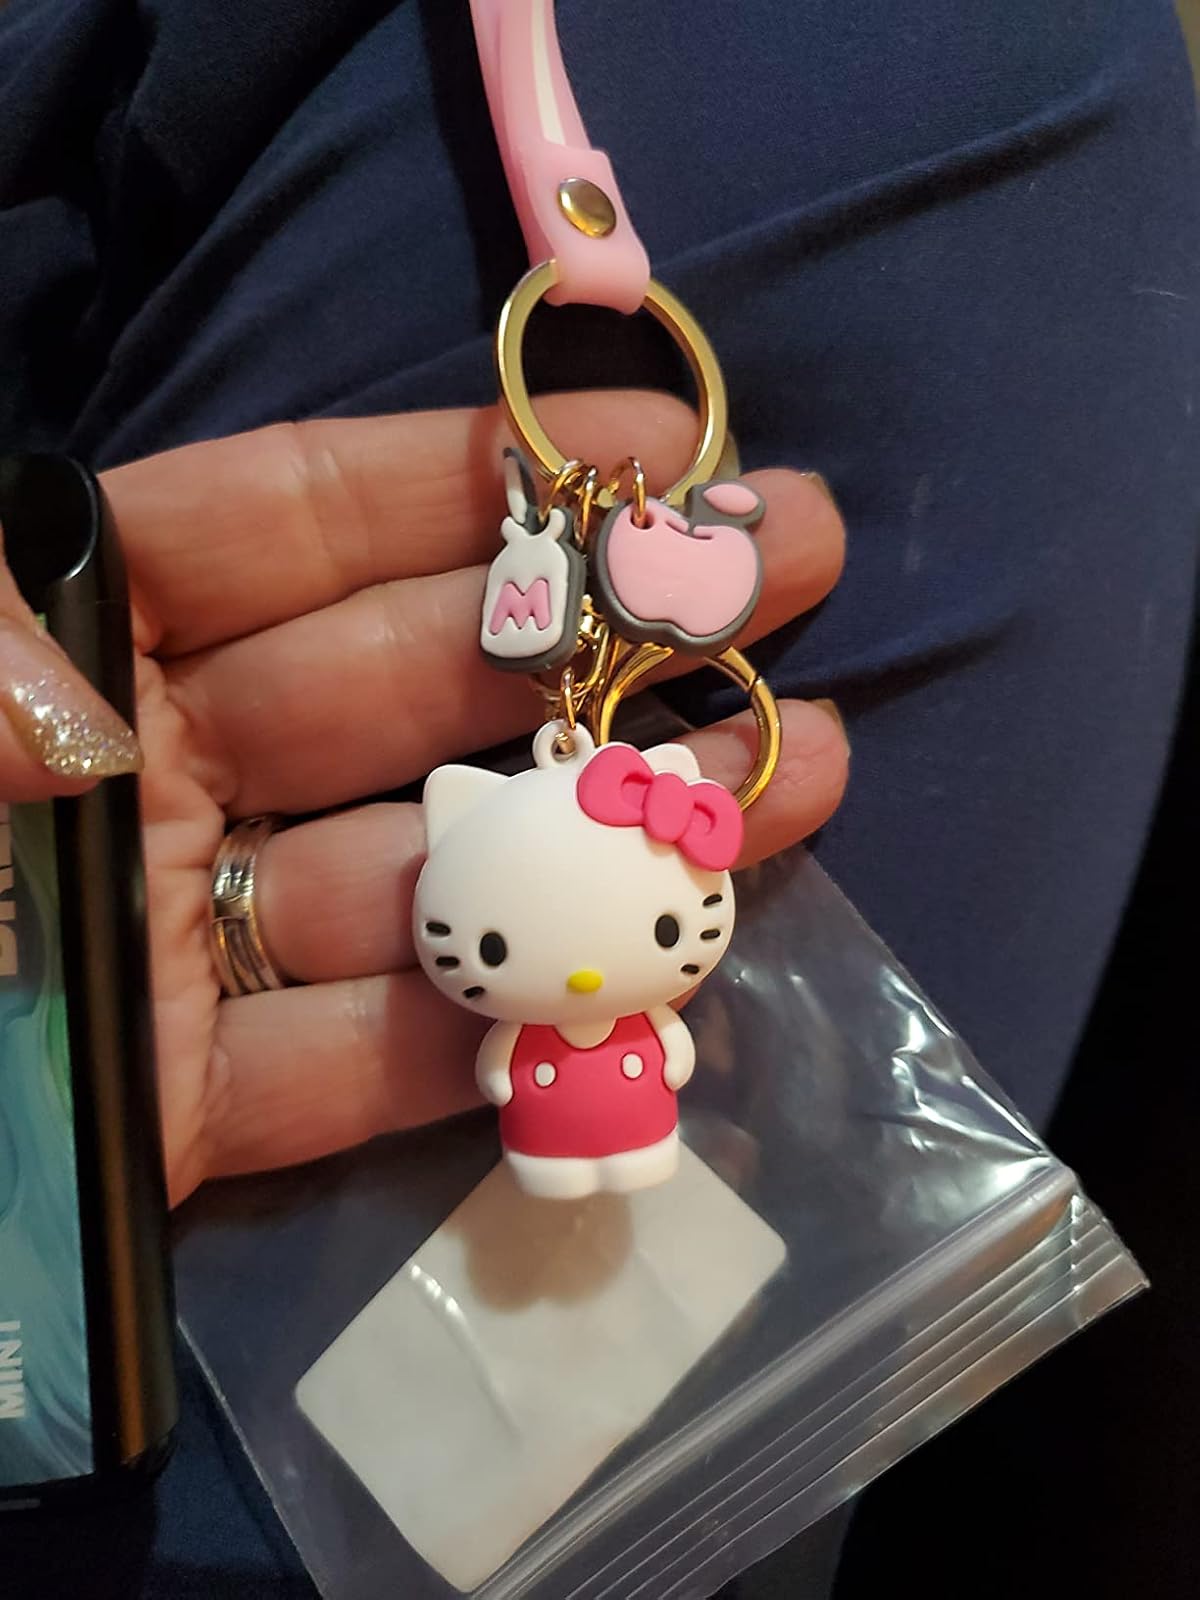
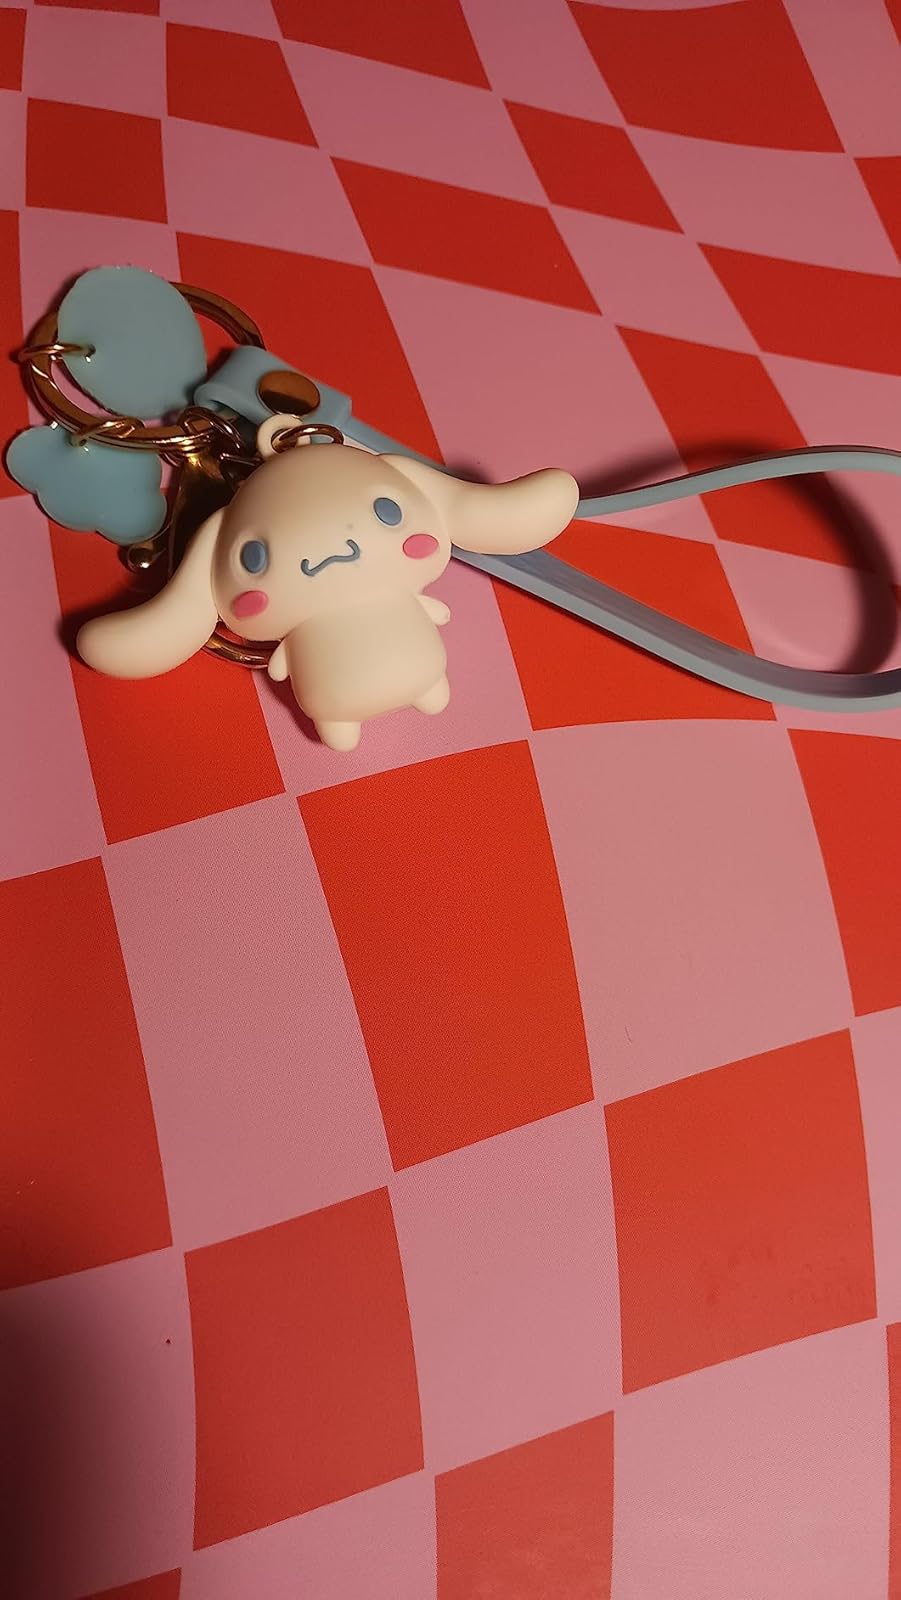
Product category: accessories_keychain
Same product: no